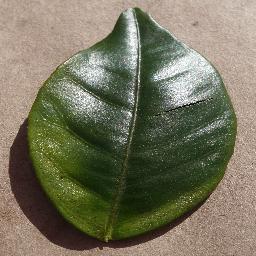
Label: Orange___Haunglongbing_(Citrus_greening)